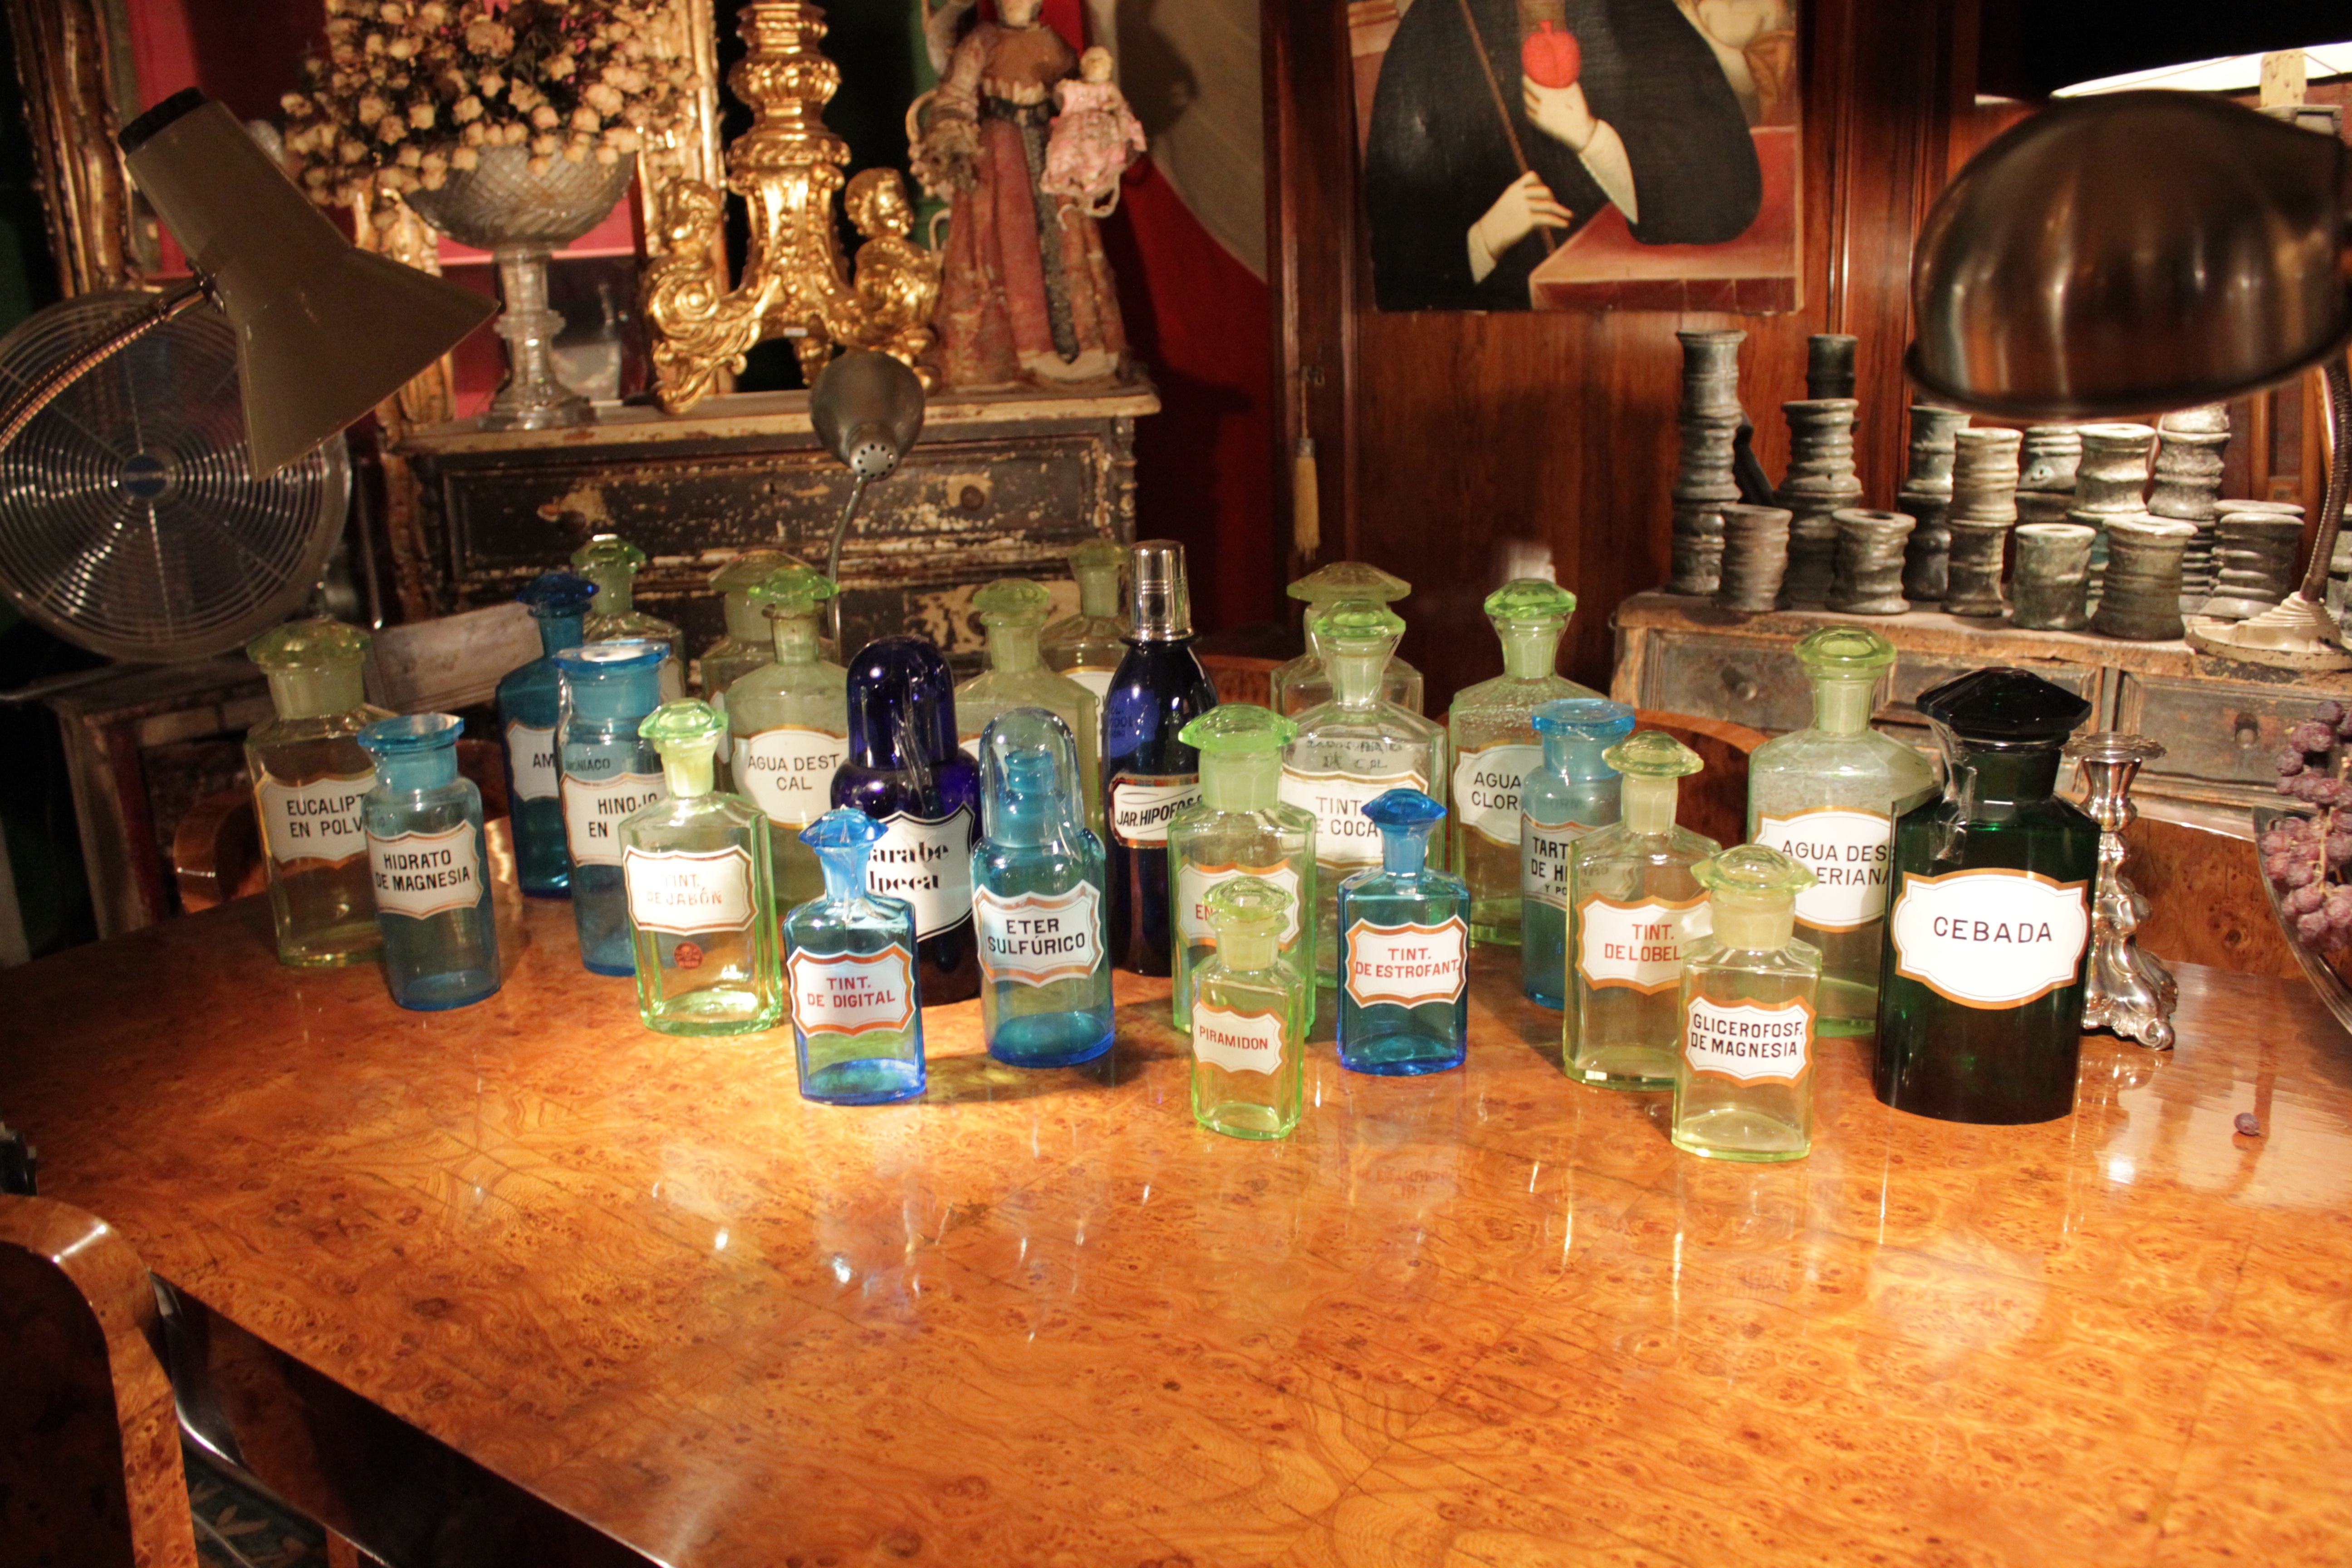
bar, meal, bottles, antiques, perfumery, distilled beverage